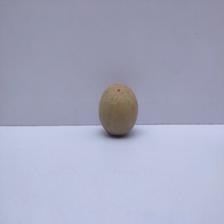
Size: Small